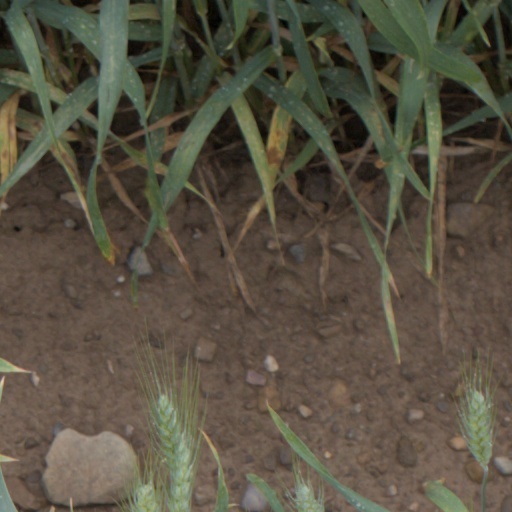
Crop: wheat